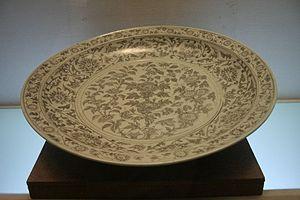
Le musée de Nankin est situé à Nankin, dans la province de Jiangsu, en Chine. Avec une surface totale de 70 000 m², c'est l'un des plus grands musées du pays. Environ 400 000 objets y sont exposés, les plus célèbres étant les porcelaines impériales des périodes Ming et Qing.